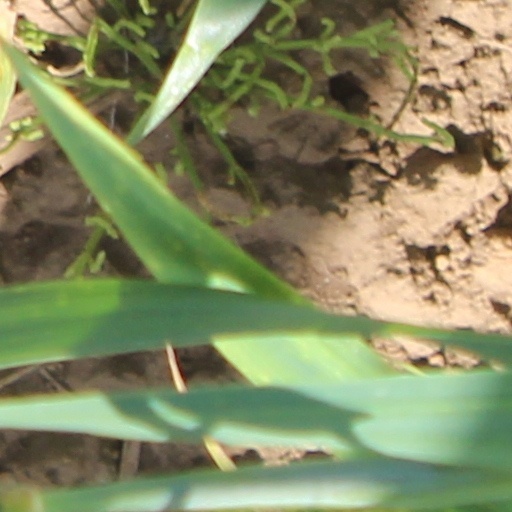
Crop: wheat